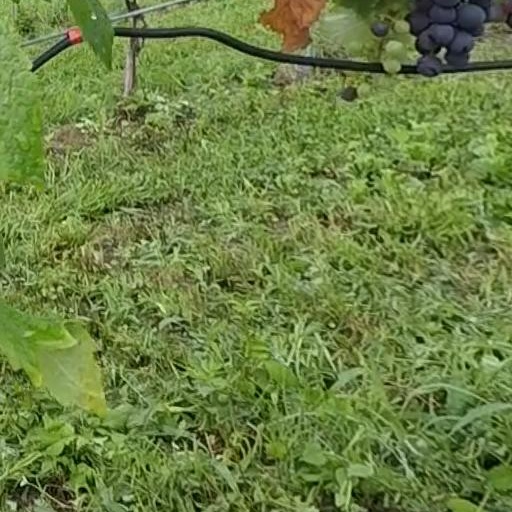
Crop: grape